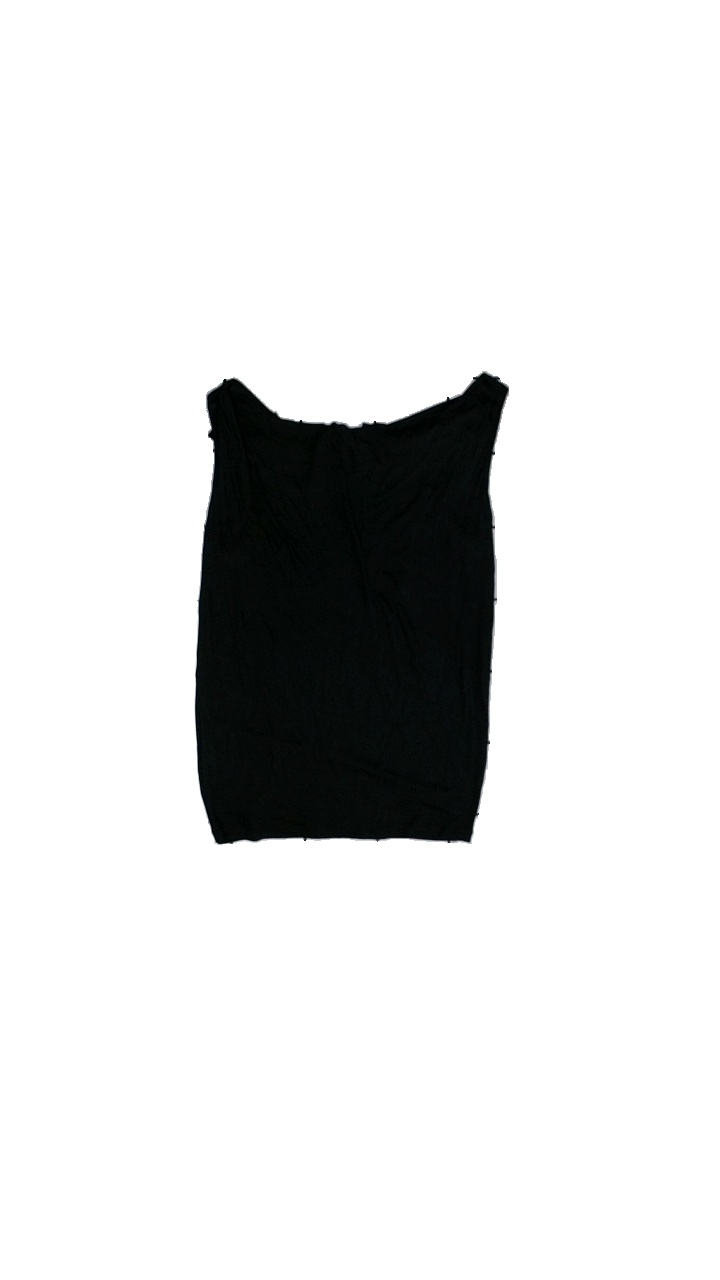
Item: Tank Top (Ladies)
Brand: H&m
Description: svart linne
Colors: Black
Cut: C-collar
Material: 100% viskos
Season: All
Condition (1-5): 4
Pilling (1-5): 4
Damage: luddig
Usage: Reuse
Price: <50